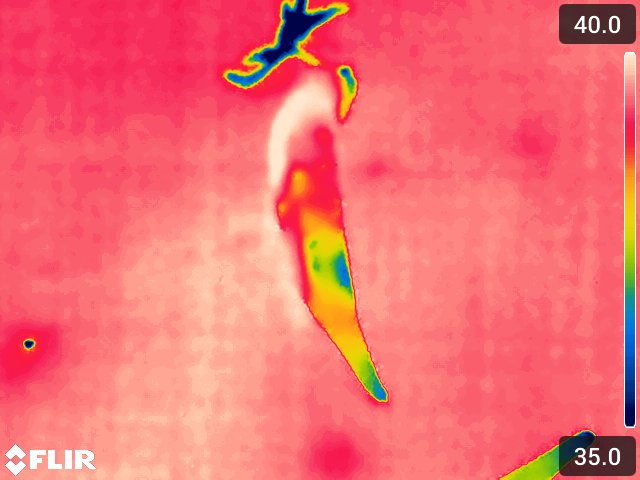
Maturity: over_matured